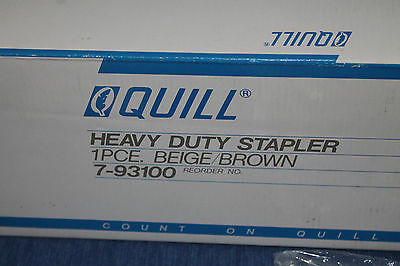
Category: stapler